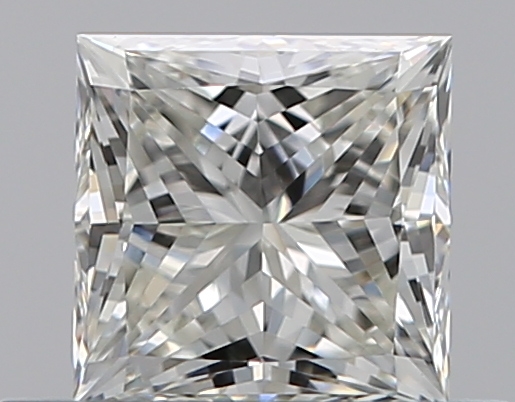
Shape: princess
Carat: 0.5
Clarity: VVS2
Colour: I
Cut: EX
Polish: EX
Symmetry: VG
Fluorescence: N
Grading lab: GIA
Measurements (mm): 4.28 x 4.24 x 3.09